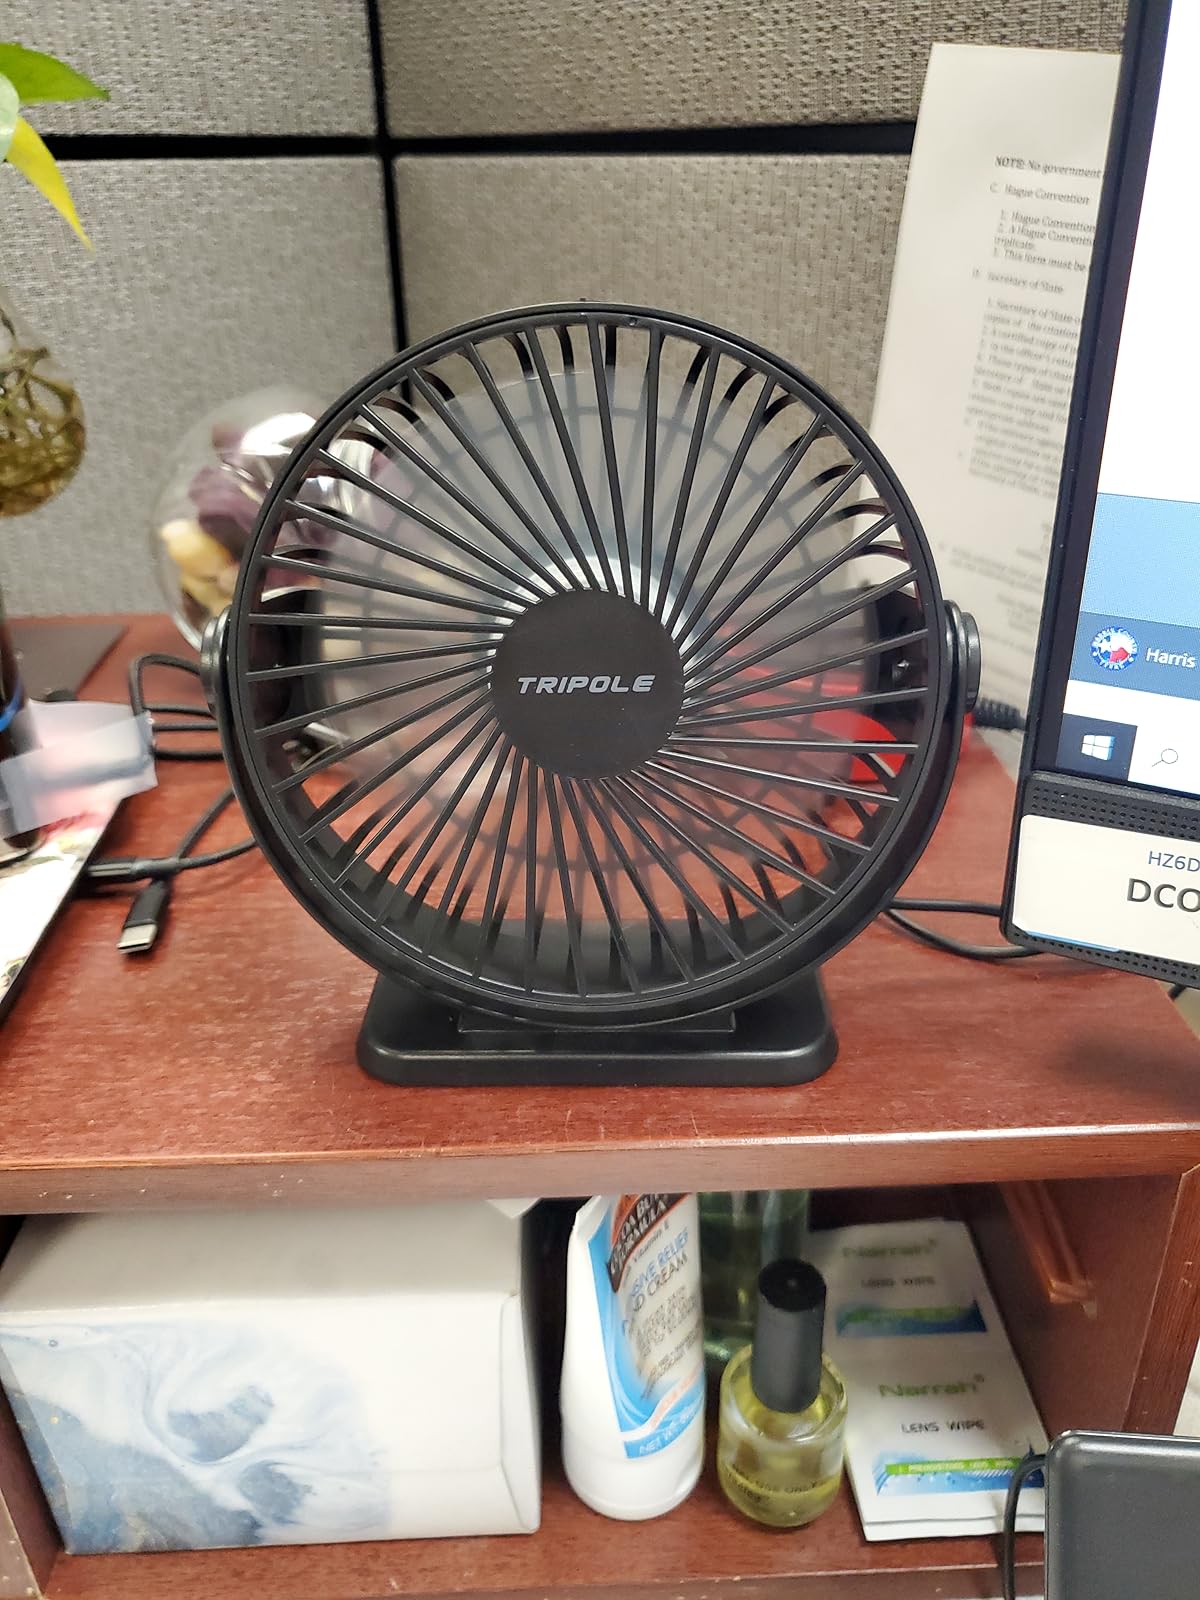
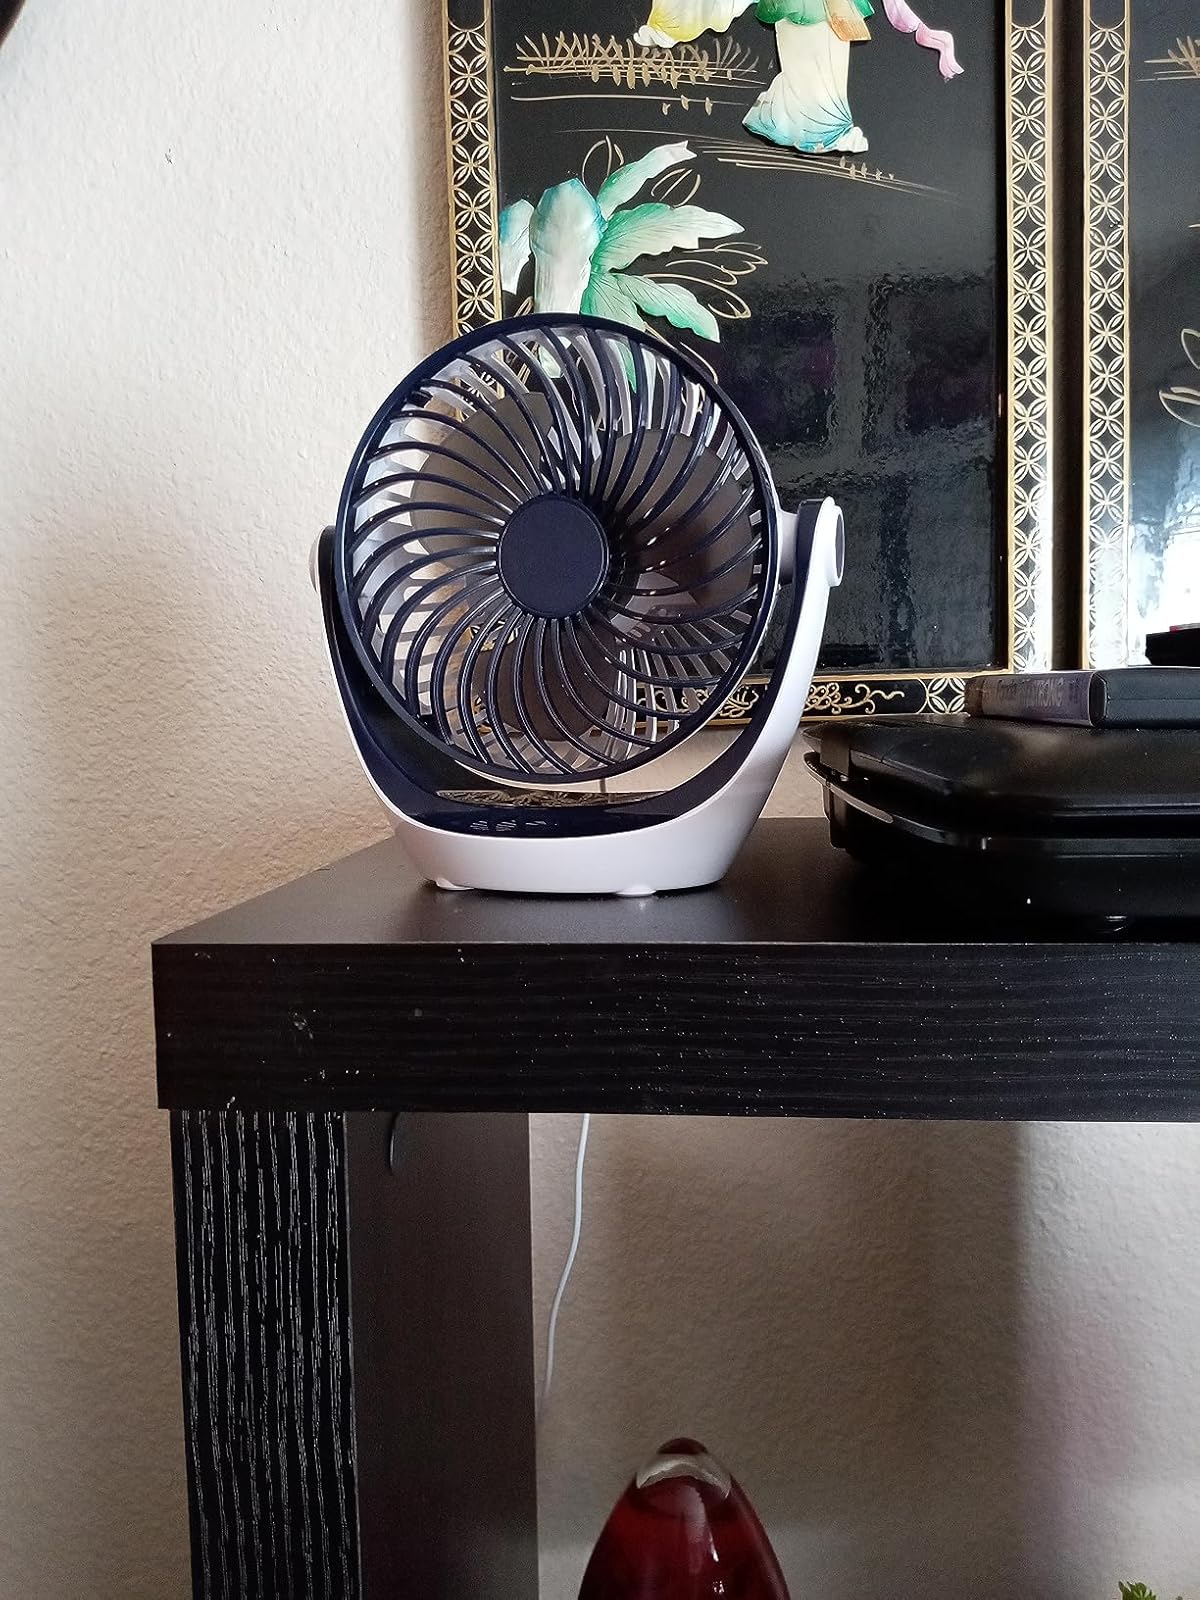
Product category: fan
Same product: no